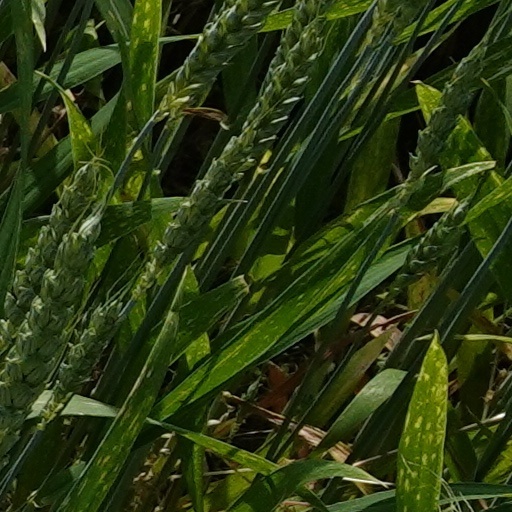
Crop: wheat